Allianz Parque

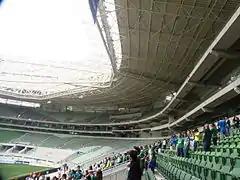
Allianz Parque coverage details, November 2014

On March 12, 2013, WTorre announced the acquisition of 64 high definition security cameras. The equipment, valued at R$15 million, is capable of performing face recognition of all visitors. The technology, which is used in high-traffic venues, such as airports in Europe and US, is able to immediately identify non-standard behaviors, i.e., fights and vandalism acts. The security software can archive images of faces to compare them later, even people using caps and goggles.